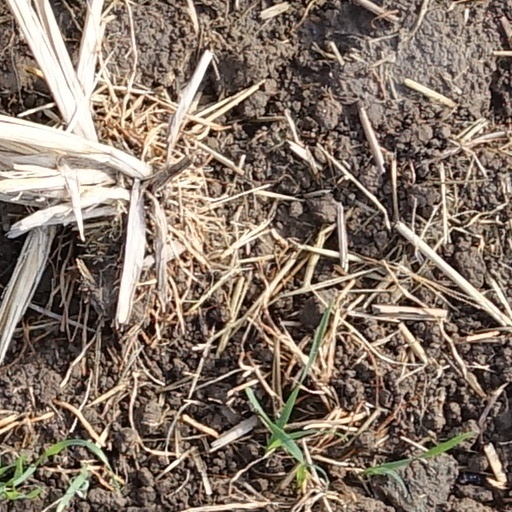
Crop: wheat